Nusantara Capital City Authority

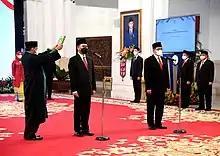
Inauguration of Susantono and Rahajoe as the first Head and Deputy Head of Nusantara Capital City Authority.

According to the State Capital Act, the Authority executive office has power and will enjoy the status of a ministerial office, but with additional unique powers vested to the office. The executive office shall hold both executive power (similar to all provincial governors) and legislative power of a provincial regional representative council, hence no election for provincial governor or legislative body shall ever be held in the future new capital. The capital residents will only participate in three elections: presidential, senatorial, and congressional elections, different from other provinces who may participate up to seven elections. These privileges resulted with the future capital of Indonesia in a unique position among other provinces of Indonesia, even from existing special regions of Indonesia.